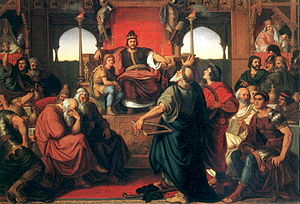
Attila / Enehersker
Mór Thans maleri Festen hos Attila, som bygger på et fragment af Priscus (der selv ses bærende sin historiebog til højre i hvid dragt).
Attila var den mest magtfulde af de hunniske konger. Han regerede datidens største rige i Europa fra 434 til sin død. Riget strakte sig fra Centraleuropa til Sortehavet og fra Donau til Østersøen. På den tid var han én af de alvorligste fjender for både det østromerske og det vestromerske rige. Han trængte ind på Balkan to gange og omringede Konstantinopel den anden gang. Han gik ind i Gallien og nåede så langt som til Orléans, før han blev afvist i slaget ved Chalons, og han drev den vestromerske kejser Valentinian 3. ud af hovedstaden Ravenna i 452.